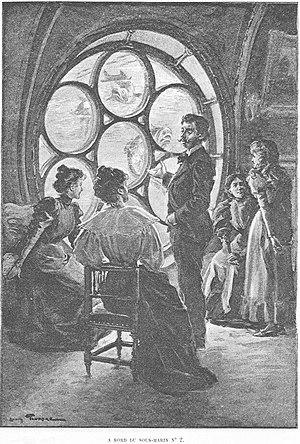
""A bord du sous-marin n°2"", gravure d'un dessin de Louis Tinayre illustrant le roman de Paul d'Ivoi ""Corsaire Triplex"" (1898). Illustration figurant dans la seconde partie du roman, au chapitre 2."
Corsaire Triplex est un roman d'aventures et de science-fiction français de Paul d'Ivoi publié en 1898. Il fait partie de la série des Voyages excentriques, dont le premier volume était Les Cinq Sous de Lavarède. Le roman met en scène le corsaire Triplex, un Britannique patriote opérant à l'aide de sous-marins afin de faire régner la justice et de dévoiler les crimes du Directeur de la police britannique, Sir Allsmine.